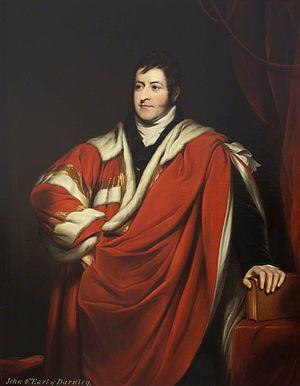
John Bligh, 4ᵉ comte de Darnley, appelé Lord Clifton jusqu'en 1781, est un pair et un joueur de cricket britannique.